Ken Pennie

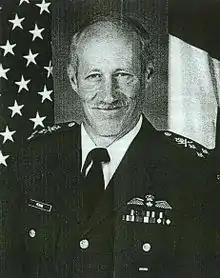
Kenneth Pennie

Lieutenant-General Kenneth R. Pennie, CMM, CD (born c. 1949) is a retired Canadian Air Force general. He was Chief of the Air Staff from 2003 to 2005.